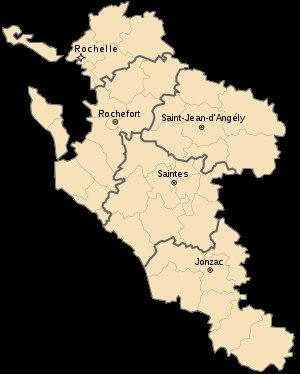
Le département de la Charente-Maritime, qui fait partie de la région Nouvelle-Aquitaine dont la capitale régionale est Bordeaux, est subdivisé en 5 arrondissements administratifs, lesquels sont découpés en 51 cantons, encadrant 472 communes.
Cet article retrace l'évolution de la démographie de la Charente-Maritime depuis 1793.
La Charente-Maritime est un département français situé dans le Sud-Ouest de la France et dans la moitié nord de la région Nouvelle-Aquitaine. Il appartient géographiquement au « Midi atlantique ». Ce département est divisé en cinq arrondissements, et porte le numéro 17 dans la numérotation départementale française. Sa préfecture est La Rochelle et ses habitants s'appellent les Charentais-Maritimes.